GWR 3571 class

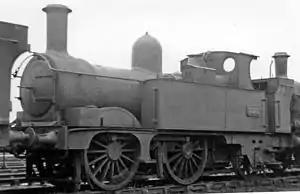
3573 on the Dump In March 1947

The 3571 Class was a class of ten 0-4-2T tank engines designed by George Armstrong and built at the Wolverhampton Works of the Great Western Railway in 1895-7. The 3571s, numbered 3571–3580 and built as Lot No. C3, were in essence a continuation, and conclusion, of the series of 517 Class built during Armstrong's long period of virtual autonomy at Wolverhampton. They differed from the 517s (apart from No. 1477 in rebuilt form) in that the outside frames were wider, constructed as a continuation of the valence under the running plate. They also differed in carrying larger U Class boilers with longer fireboxes than the R and S Class boilers carried by all but ten of the 517s.